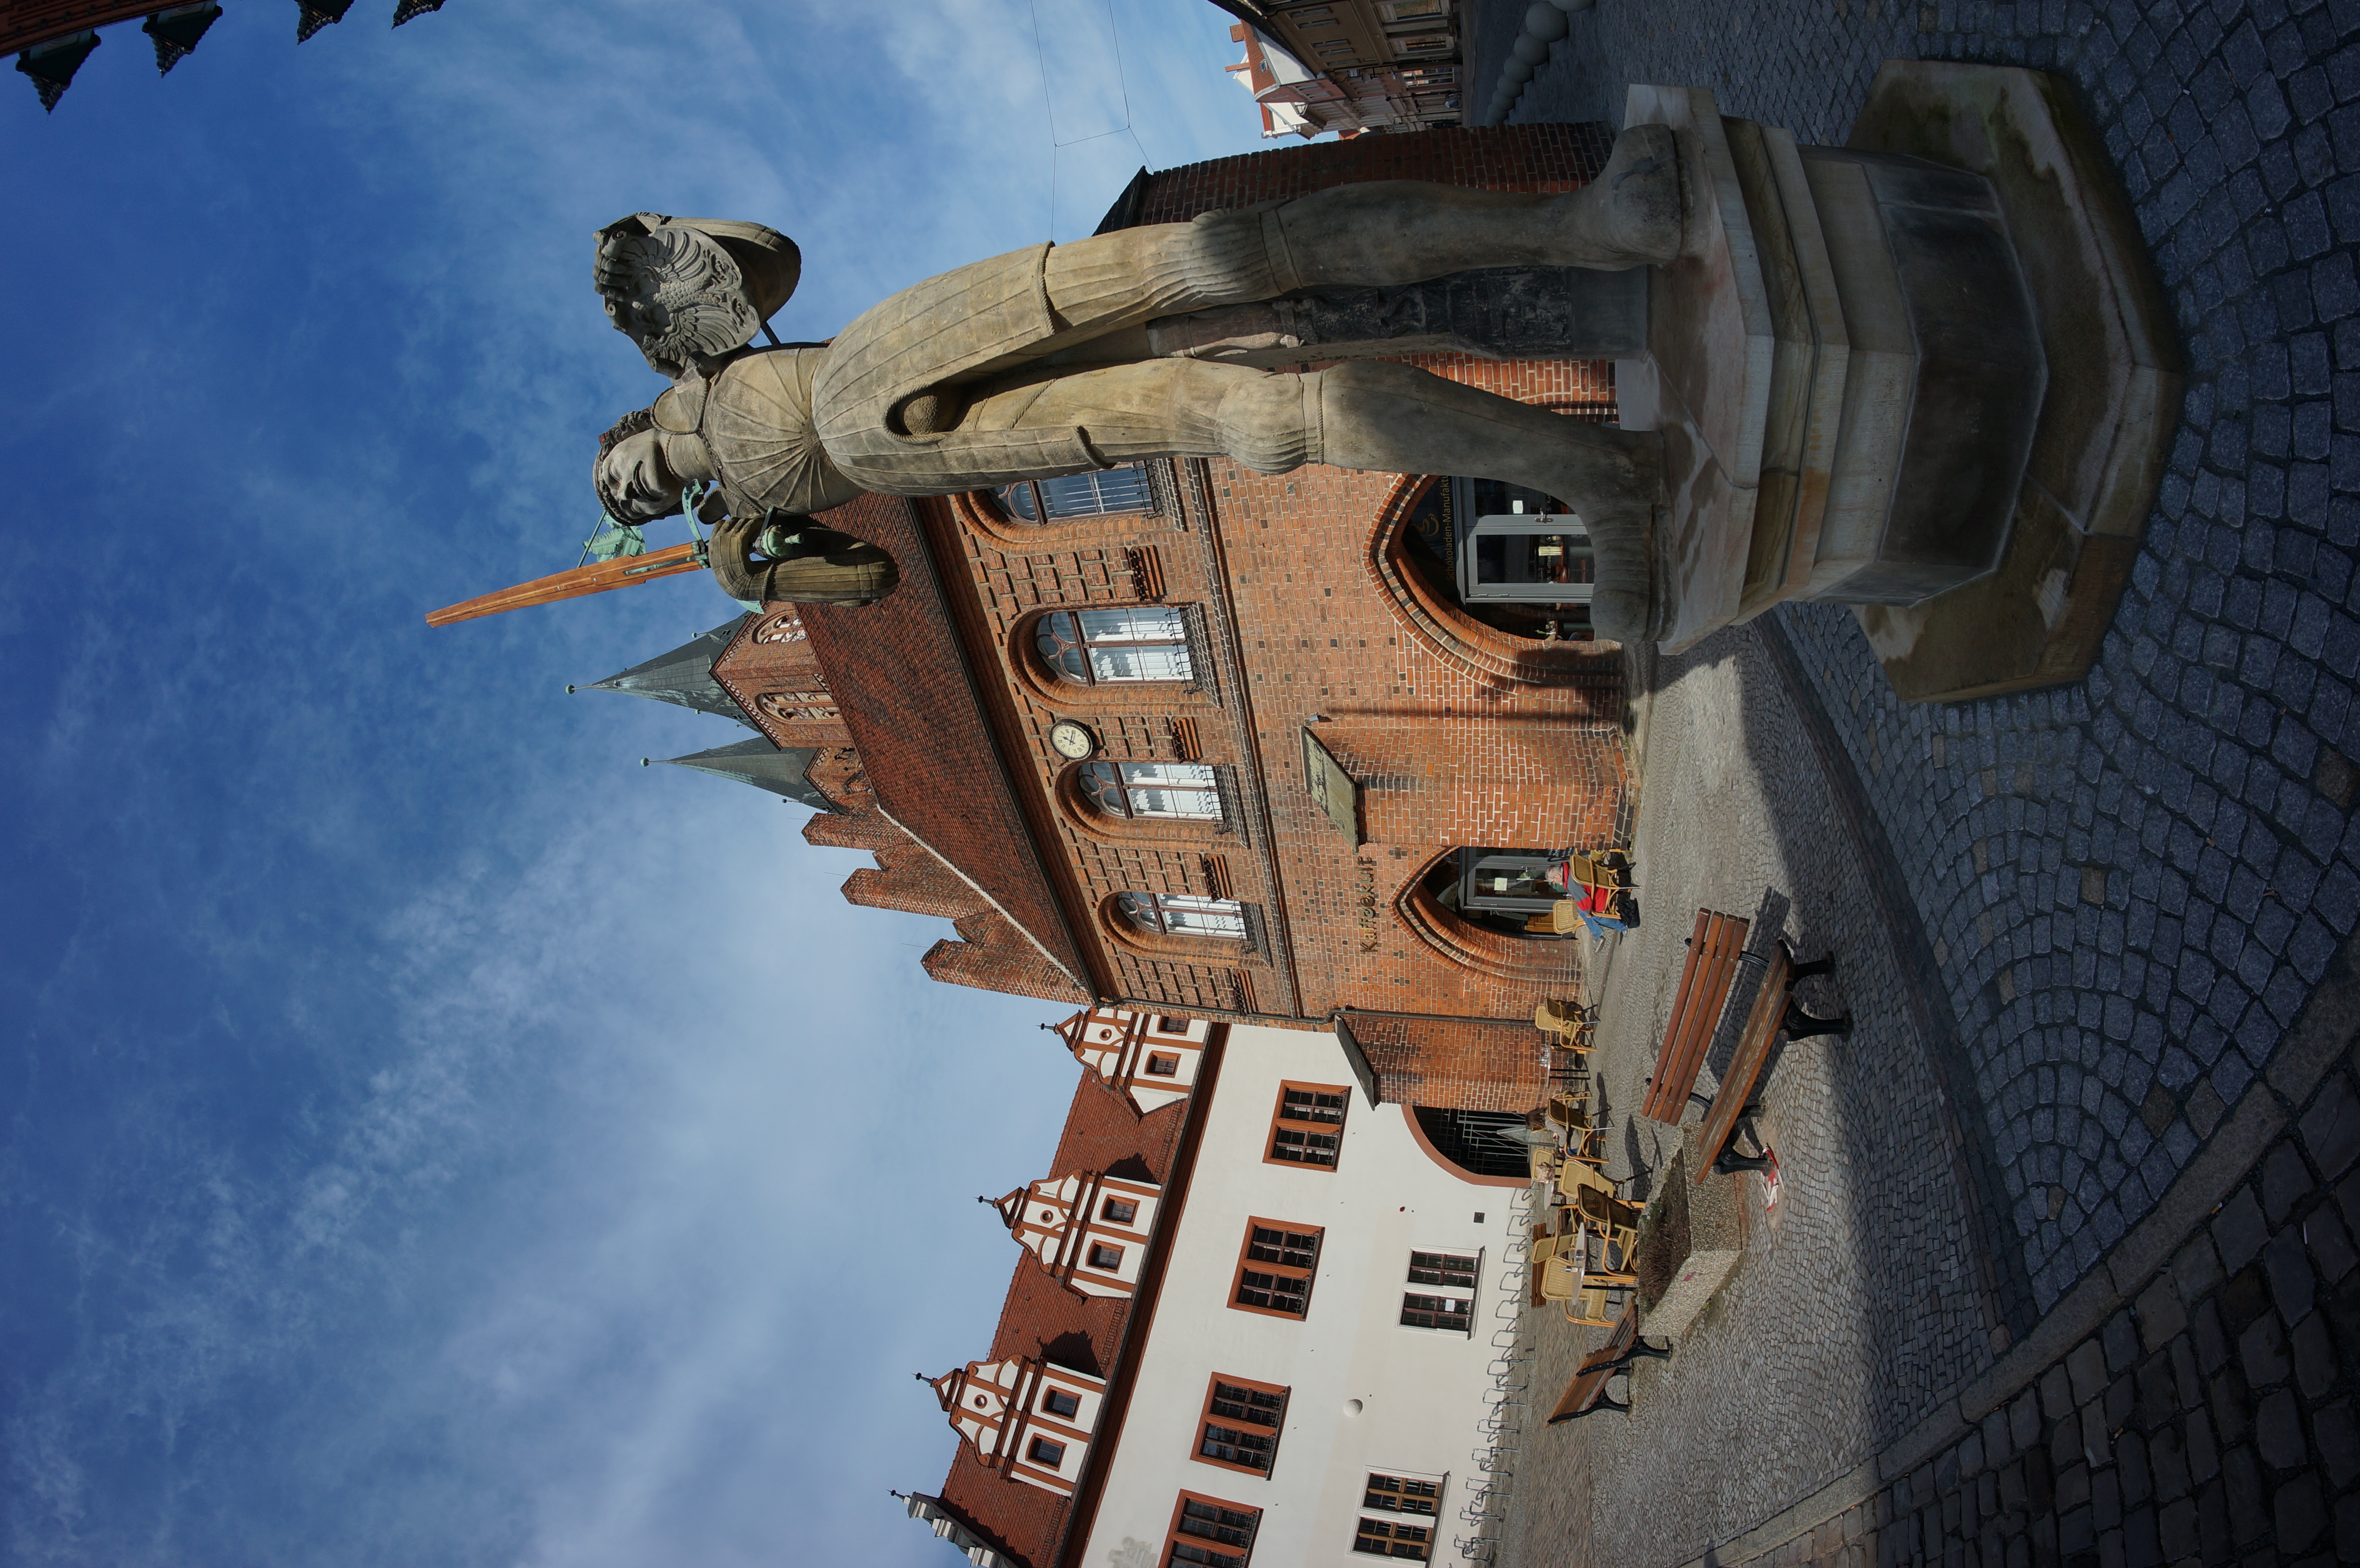
monument, travel, statue, landmark, 2015, sculpture, art, temple, germany, deutschland, walimex, samyang, sony, town square, nex, nex6, lenstagged, steffenzahn, walimex8mm, 8mm, stendal, ancient history, human settlement